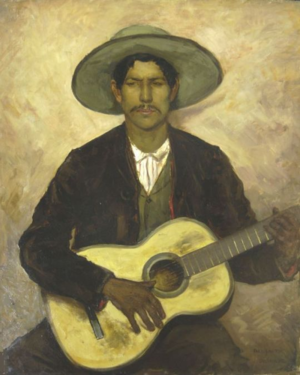
Charles-Frédéric Lauth est un peintre français. Il fut l'époux d'Aurore Sand, petite-fille de George Sand.